Austrian walled towns

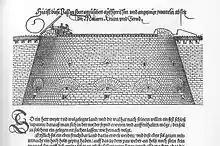
Albrecht Dürer's Roundel Tower 1527.

In the early 16th century, large round blockhouse or ‘roundel’ towers start to be added to some of the town walls in response to the growing Turkish threat (the first siege of Vienna in 1529). These roundels are described in 1527 by the artist and military engineer Albrecht Dürer in treatise on fortification "Etliche Underricht zur Befestigung der Stett Schloss und Flecken", published in 1527. The main purpose of these roundels was to act as a platform for cannons, but lower gun-ports also provided gun-loops for smaller artillery pieces. Roundels were normally placed at the corners of walled towns as at Linz and St Veit an Glan.